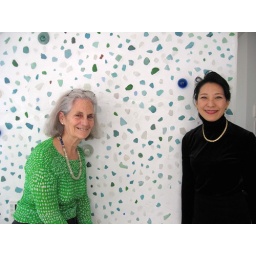
Amy and Kyoko Mimura in Amy's bathroom, sea glass imbedded in the wall